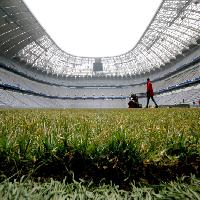
Weather: cloudy or overcast